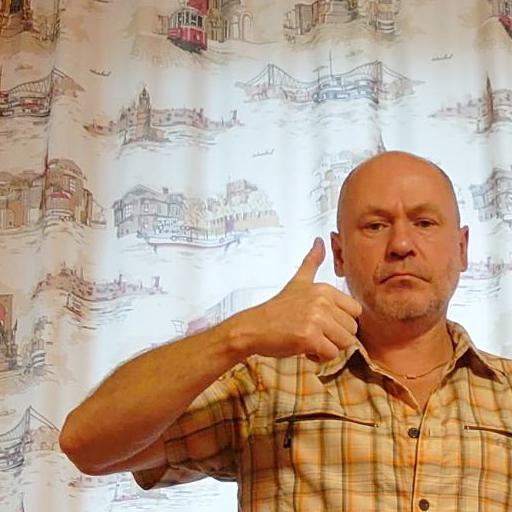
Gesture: like